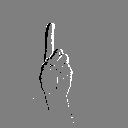
ASL letter: d